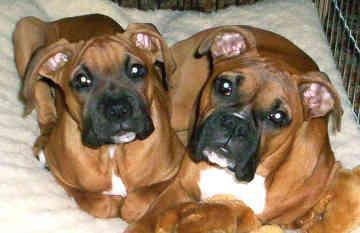
boxer